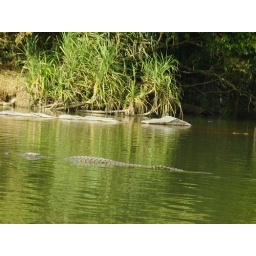
Yup, this would be why you don't drag your hand in the river while you are on the boat ride.